Bodyboarding

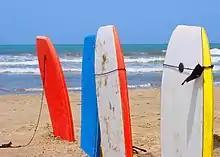
Bodyboards

Stand-up consists of standing upright on the board and performing tricks on the face as well as in the air. While it isn't quite as popular as the other two forms of riding a bodyboard, three notable figures that popularized it are Danny Kim, Cavin Yap, and Chris Won Taloa.